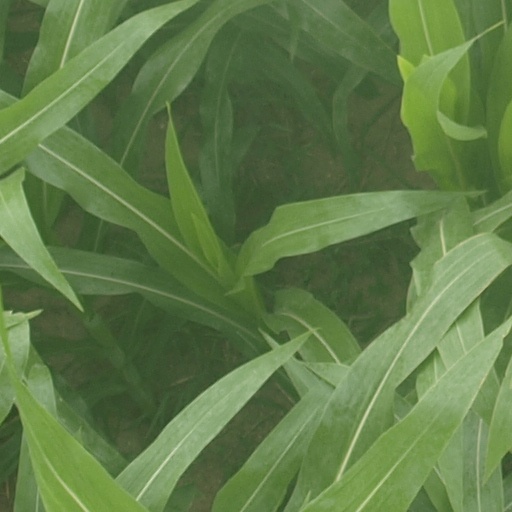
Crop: maize; corn